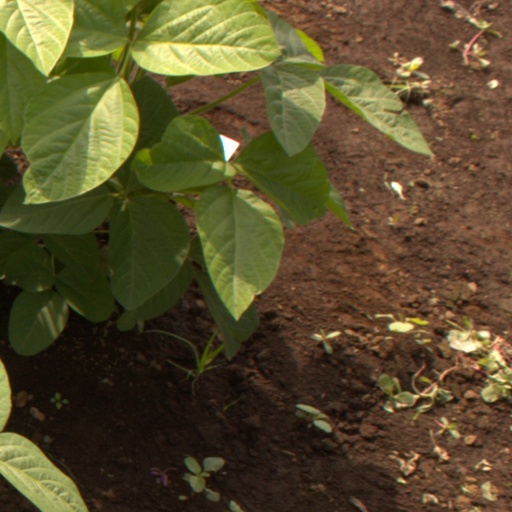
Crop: soybean